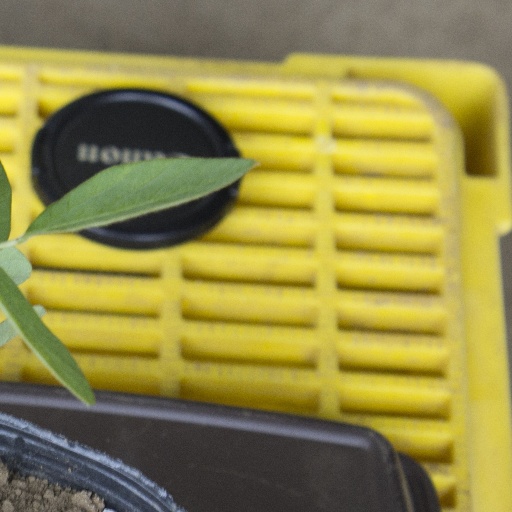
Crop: soybean